US Senate career of Joe Biden

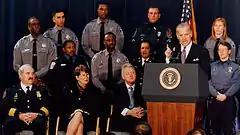
Biden spoke at the signing of the Violent Crime Control and Law Enforcement Act in 1994.

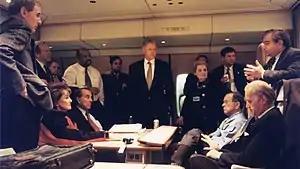
Senator Biden accompanied President Bill Clinton and other officials to Bosnia and Herzegovina in December 1997.

Biden was a longtime member of the U.S. Senate Committee on the Judiciary. He chaired it from 1987 to 1995 and served as ranking minority member from 1981 to 1987 and from 1995 to 1997.